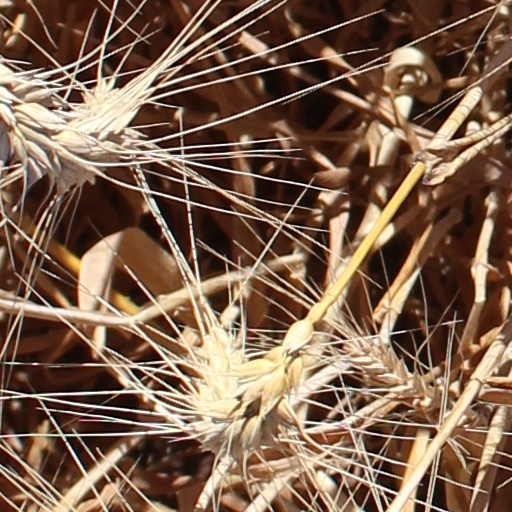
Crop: wheat